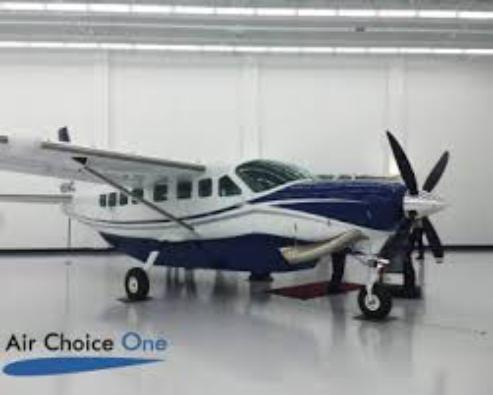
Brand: Air Choice One Airlines
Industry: Transportation